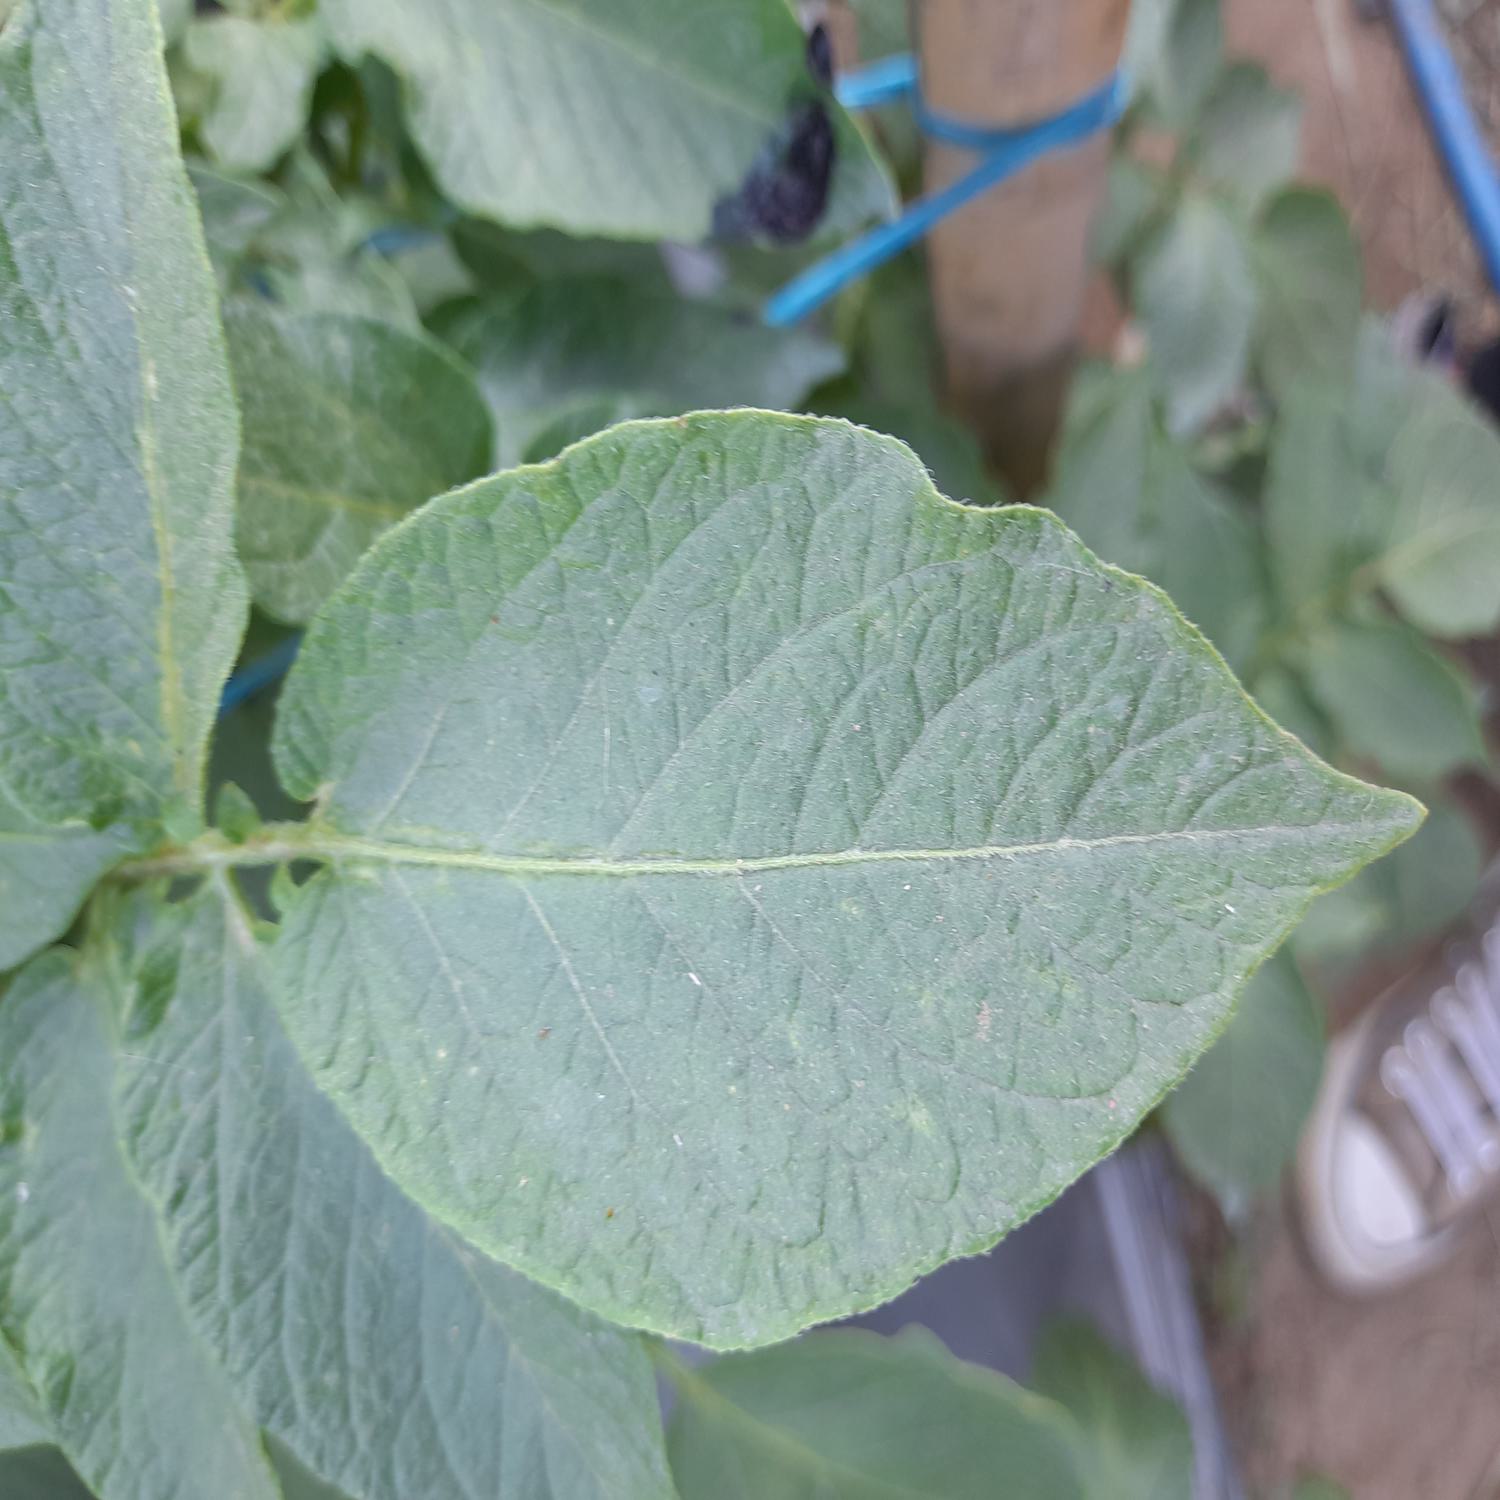
Label: Healthy